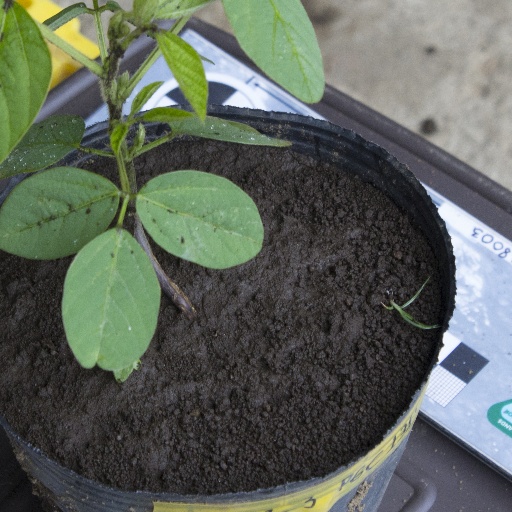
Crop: soybean